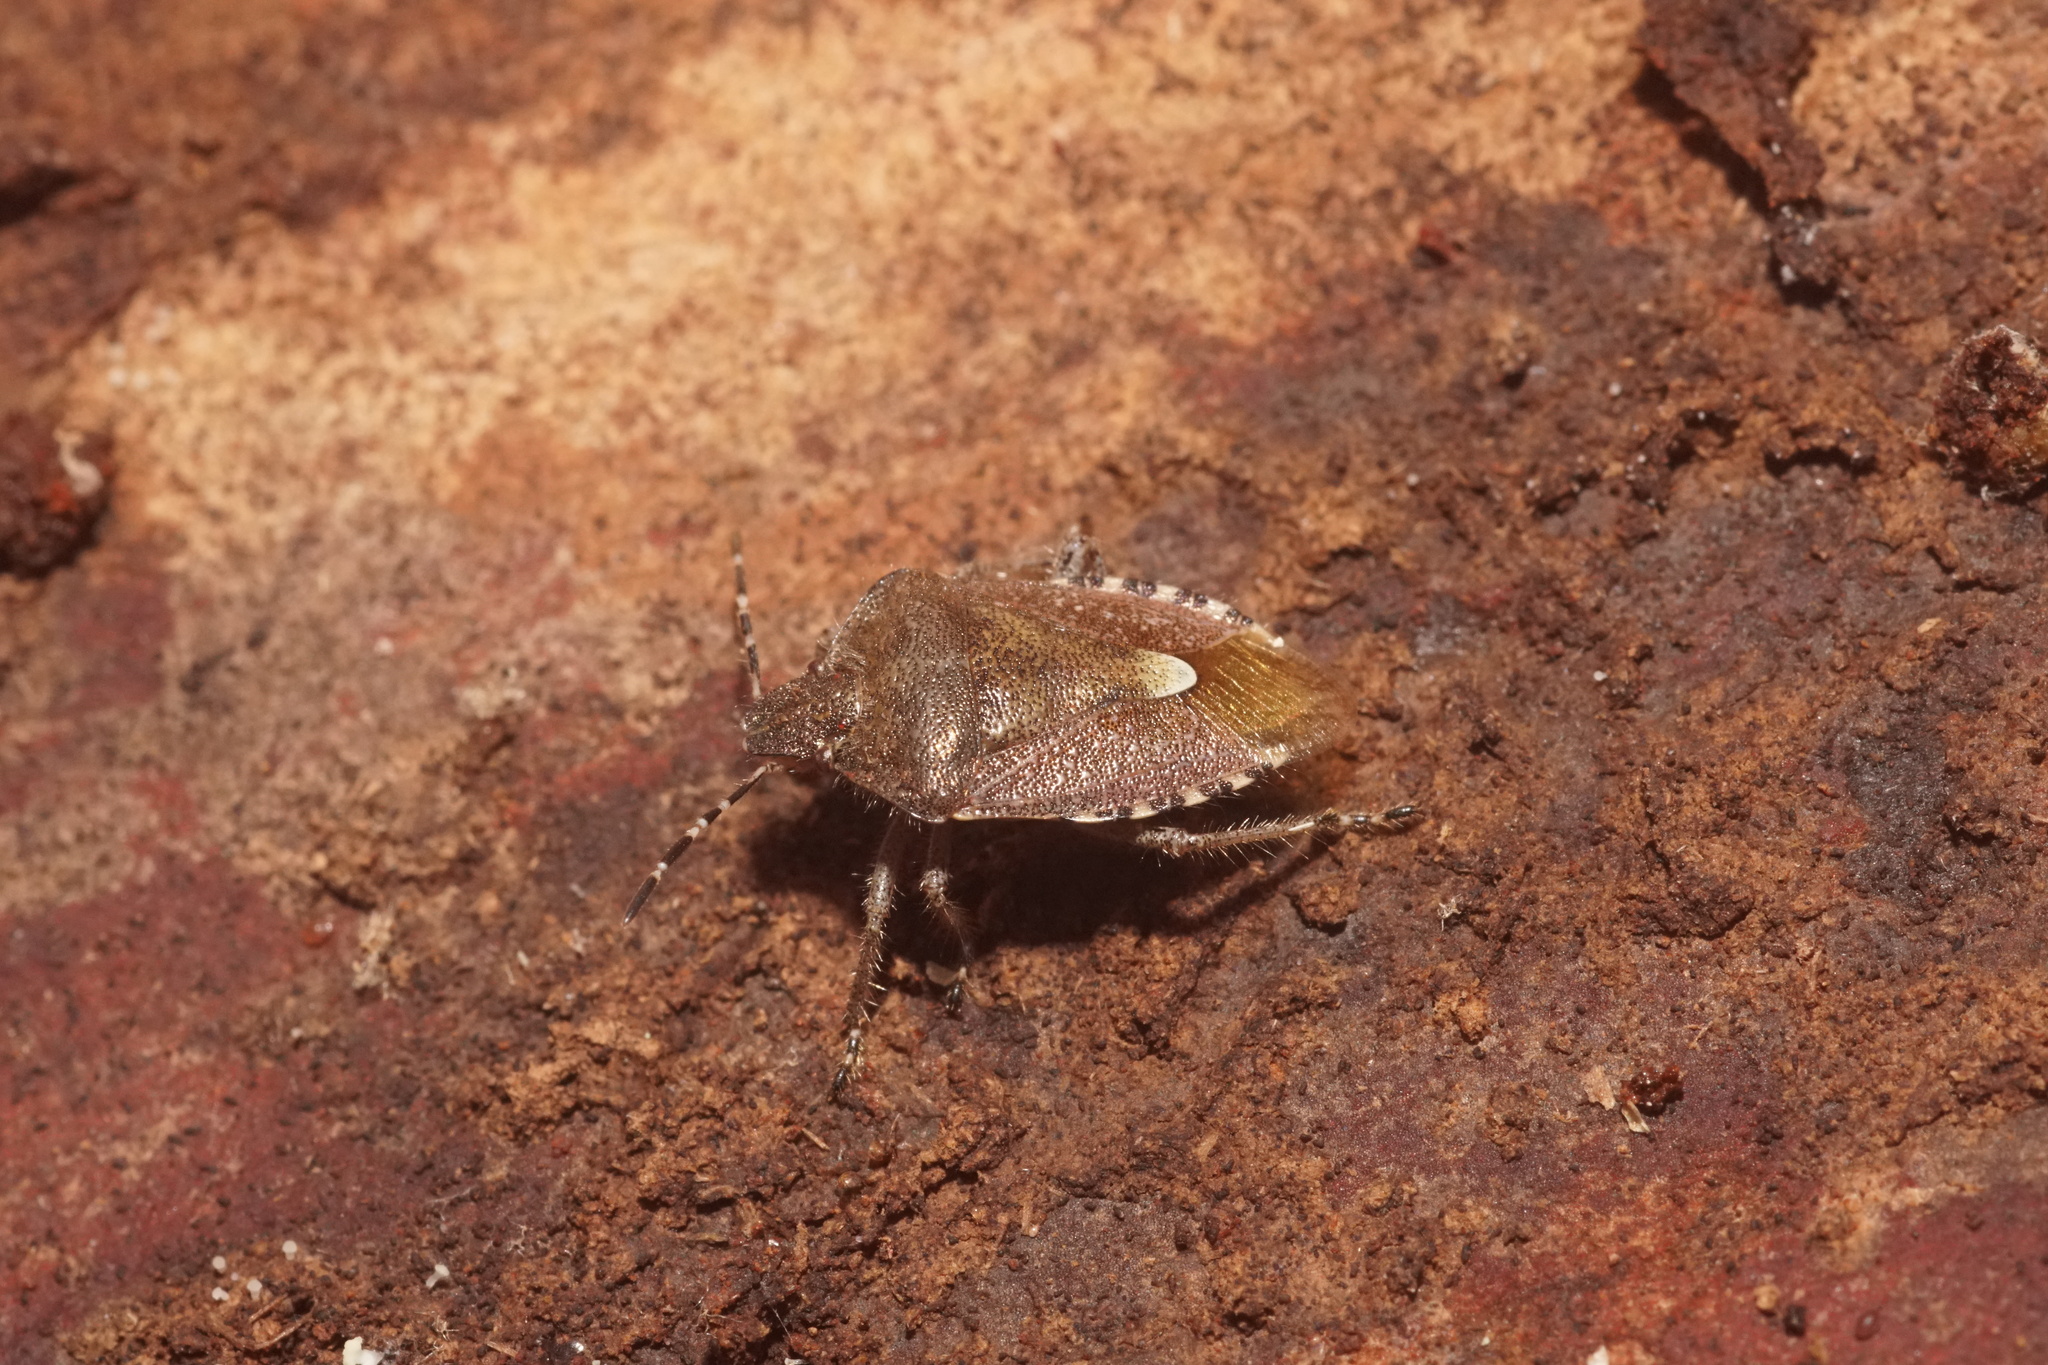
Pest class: stink_bug